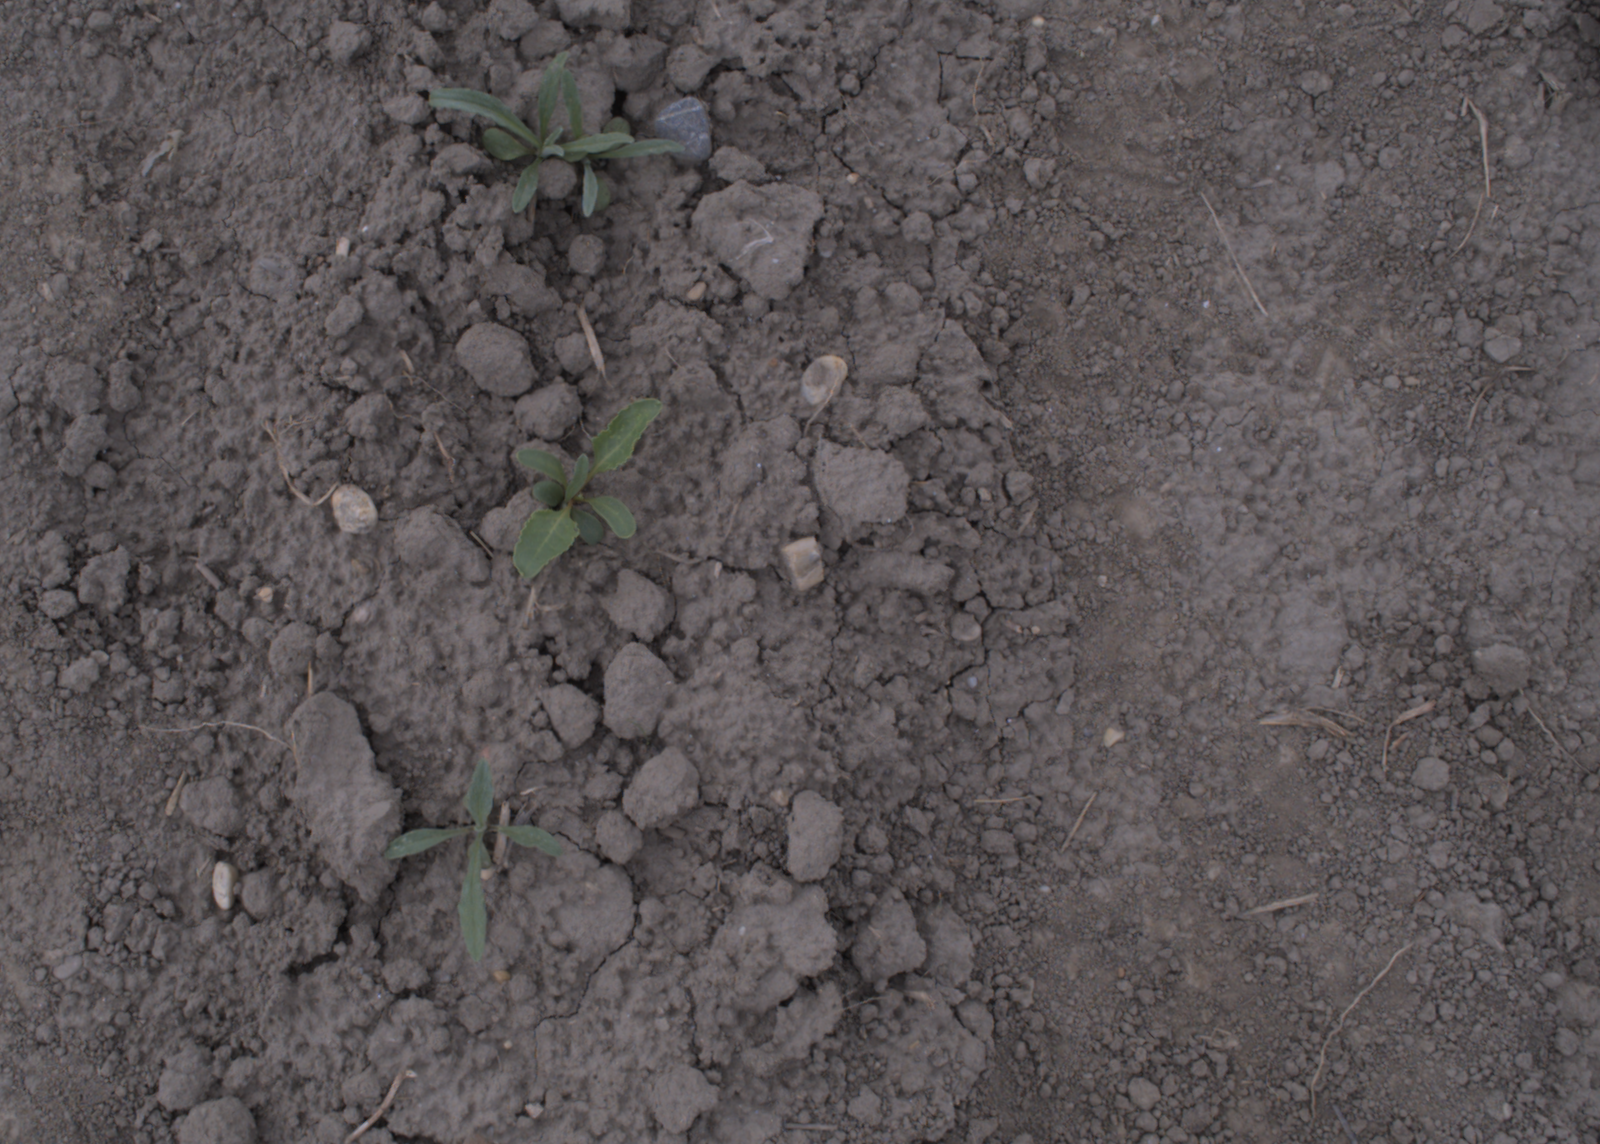
Capture date: 17.08.2020 12:08:50
Weather: cloudy
Wind: light
Seeding date: 21.07.2020
Plant canopy height (mm): 910